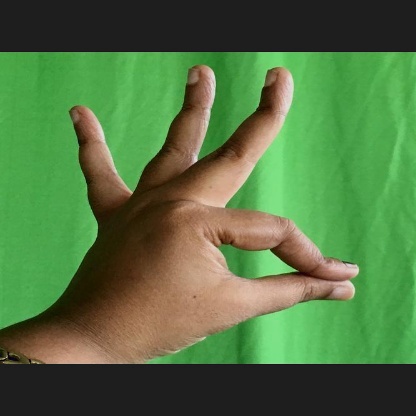
Mudra: Hamsasyam